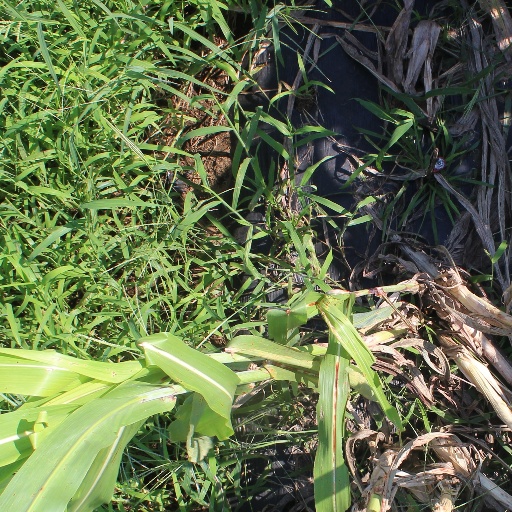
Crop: sorghum